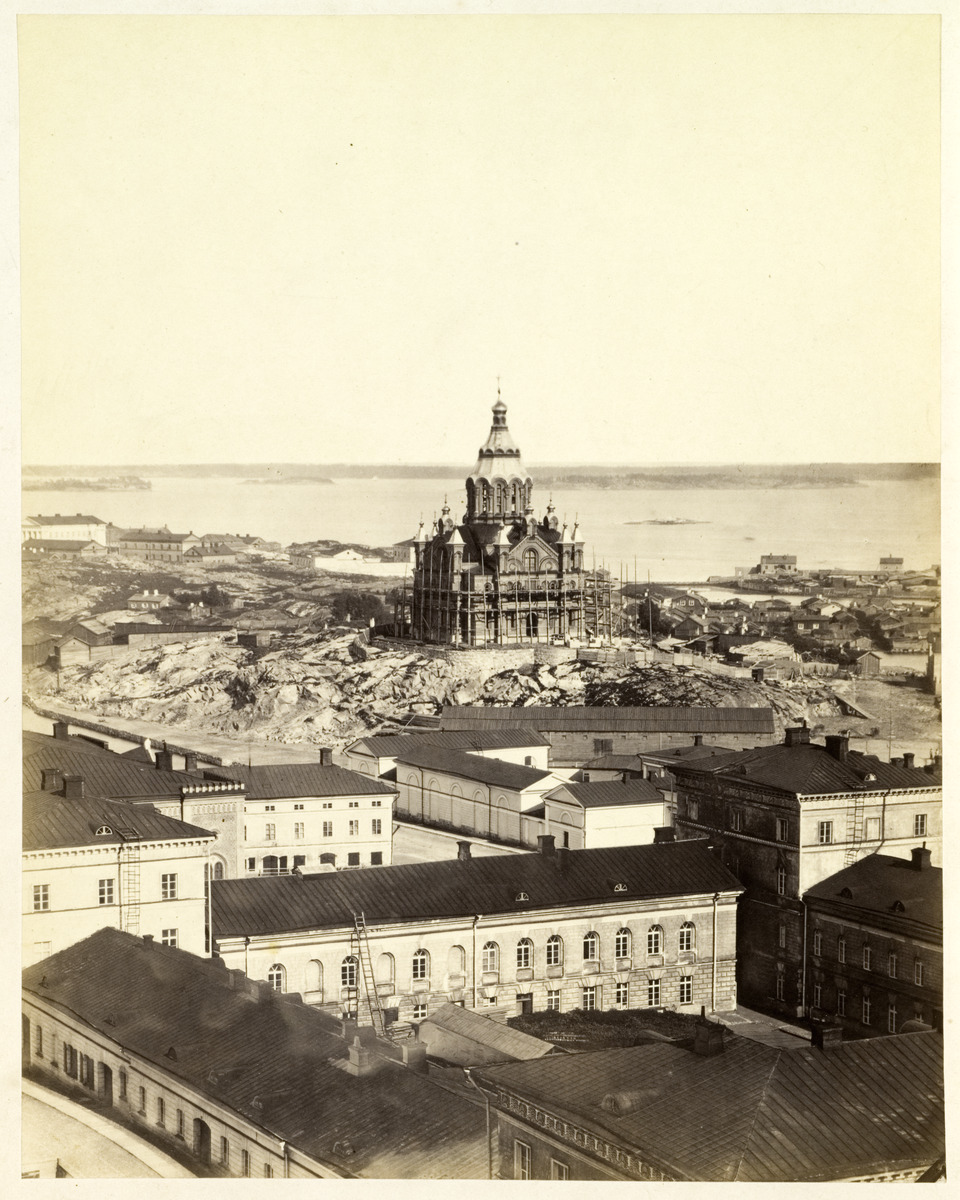
Panoraama Nikolainkirkon tornista, kuva 18
sisällön kuvaus: Panoraama Nikolainkirkon tornista, kuva 18. Etualalla Senaatintalo (Valtioneuvoston linna), taustalla rakenteilla oleva Uspenskin katedraali. mustavalkoinen
Kuvaaja: Hoffers, Eugen, valokuvaaja
Ajankohta: kuvausaika 1866
Paikka: Suomi, Uusimaa, Helsinki, Kruununhaka Helsinki
Aiheet: kirkot, tiilirakennukset, puurakennukset, julkiset rakennukset, hallintorakennukset, saaret, merivesi, laivat purjelaivat